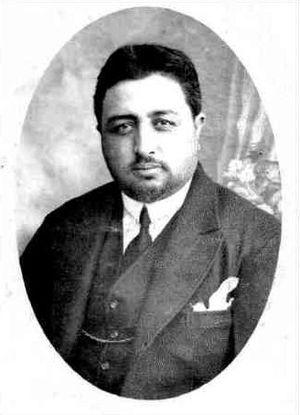
Ceci est une liste des règnes les plus courts.
Inayatullah Shah ou Enayatullah Shah, né le 20 octobre 1888 à Kaboul et mort le 12 août 1946 à Téhéran en Iran, est un roi d'Afghanistan qui régna du 14 au 17 janvier 1929.